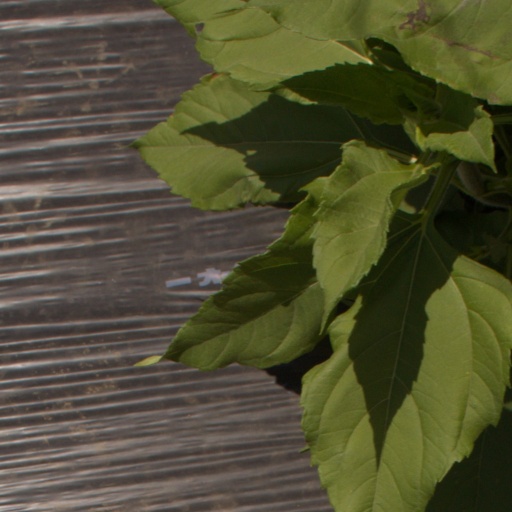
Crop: Jerusalem artichoke